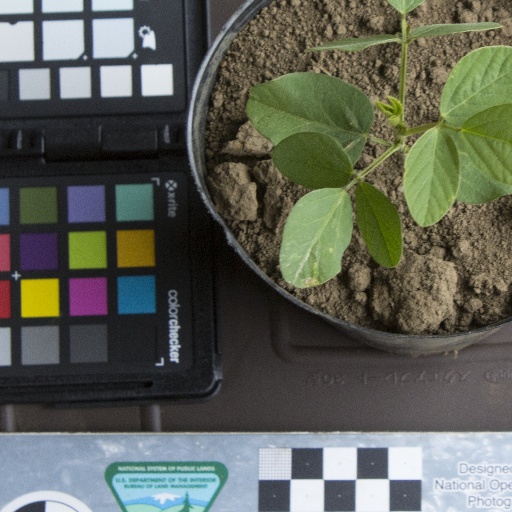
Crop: soybean